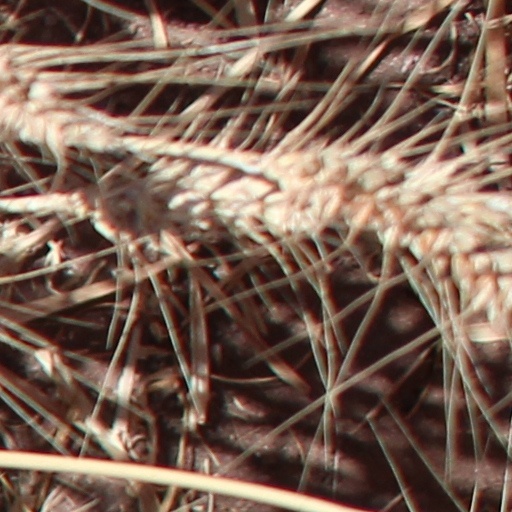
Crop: wheat